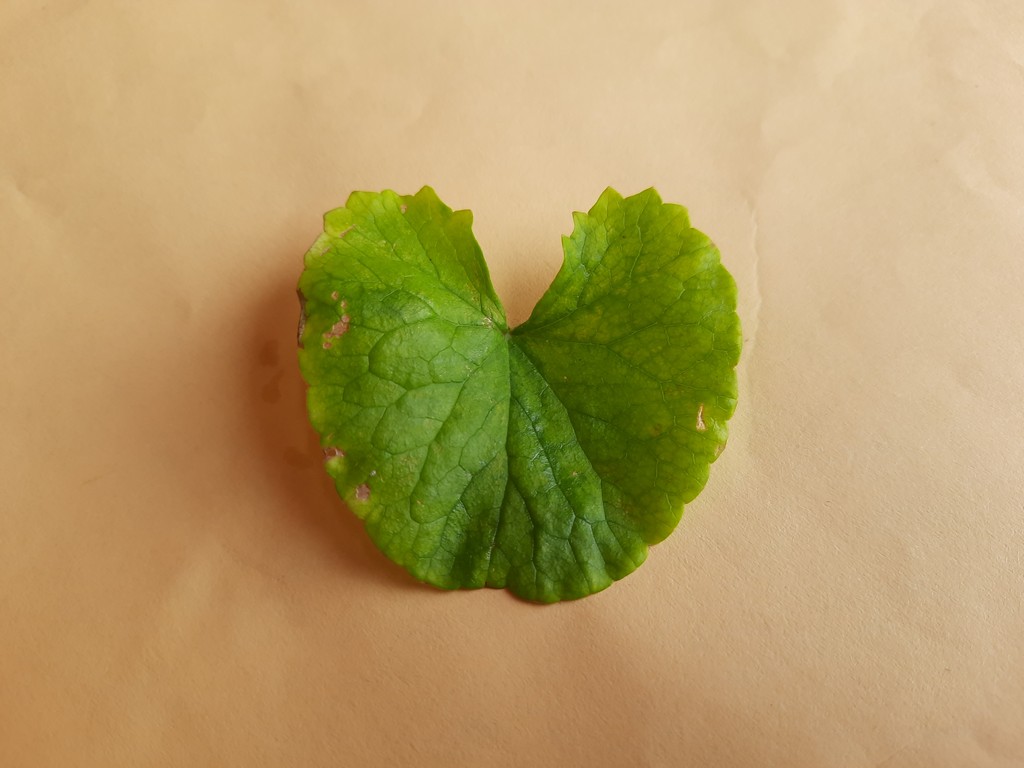
Label: Unhealthy